Sievi

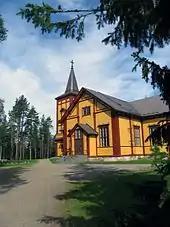
Sievi Church

The name of Sievi is derived from the word "sievä", which in the local dialect means "smooth". The name was in reference to an esker on which the farm of "Sievi(lä)" was located. Said farm was first mentioned in 1547 and was owned by Olli Ollinpoika Hihna. Sievi was a part of the Kalajoki parish, under which it became a chapel community in 1645. The chapel community was also known as "Evijärvi" (not to be confused with the Southern Ostrobothnian Evijärvi) after another village in the area, which is nowadays known as Järvikylä. After becoming an independent parish and municipality in 1862, "Sievi" became the only official name for it.